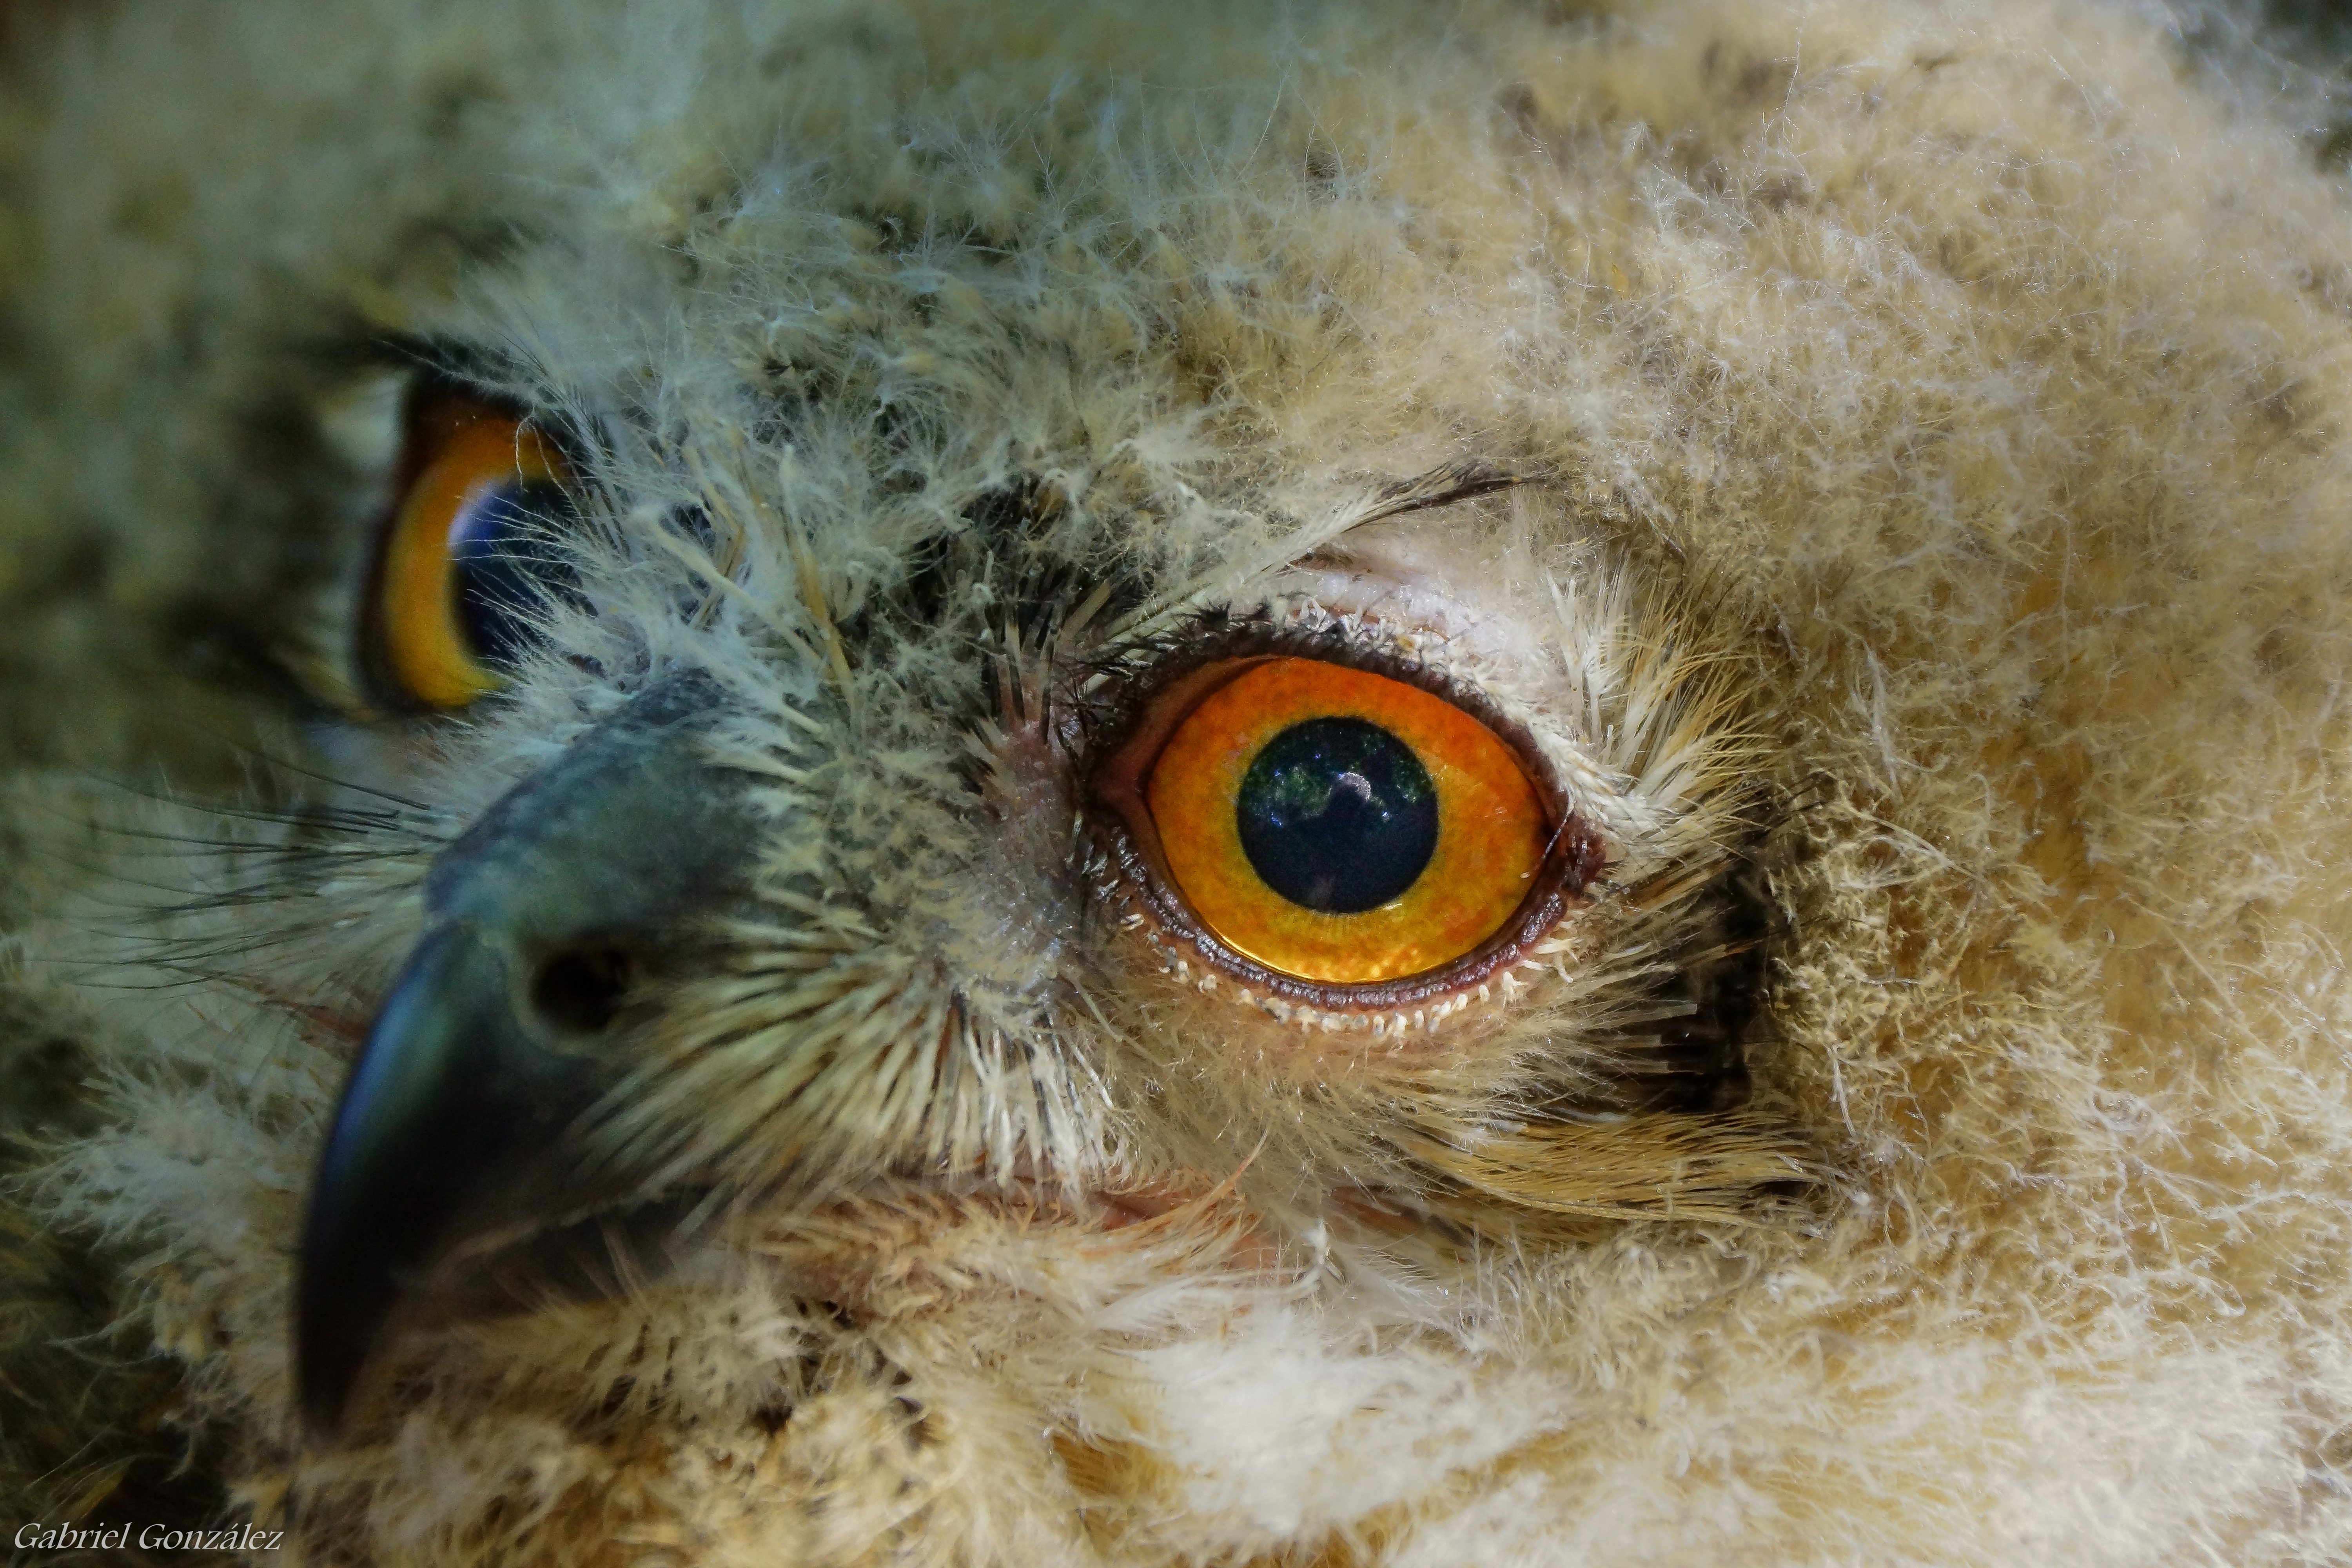
nature, bird, photo, wildlife, beak, macro, owl, fauna, bird of prey, close up, eye, animals, vertebrate, naturaleza, a77, falcon, g, ggl1, gaby1, xovesphoto, animales, sonya77, xelodegalicia, sonya77v, cetreria, falconry, gabrielcoru a